James Catanach

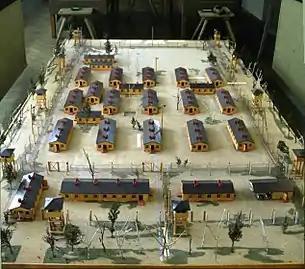
Model of Stalag Luft III prison camp.

In February 1942, the squadron took part in an unsuccessful attack on the German battleships "Scharnhorst" and "Gneisenau", before being re-roled as a torpedo-bomber squadron and transferred to RAF Coastal Command on 26 April 1942; they subsequently deployed a detachment briefly to Vaenga (now Severomorsk) in the Soviet Union in September. Catanach had completed nine operations with RAF Bomber Command before the transfer. The detachment was to operate in support of convoys bound for Russia, which were at the time suffering heavy losses. However, three of the 16 Hamptons were lost prior to arrival, one of them flown by Catanach. After completing one anti-shipping sweep with the Russians the remaining aircraft were handed over to the Soviet Air Forces with the RAAF crews instructing the Soviets on their operation. Following the completion of this task the squadron returned to RAF Sumburgh. In June 1942, Catanach was promoted squadron leader, becoming reputedly the youngest in the Royal Australian Air Force to hold that rank.